Corruption in Italy

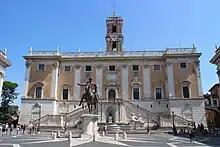
Palazzo Senatorio, seat of the municipality of Rome. It has been a town hall since AD 1144, making it the oldest town hall in the world.

Beginning in December 2014, ties between Roman politicians and the Mafia were made public by the municipal judiciary, which provided evidence of the widespread siphoning of public funds from projects involving "the managing of green areas, recycling, social housing and refugee reception centers". Leading officials were shown to have received bribes in exchange for government contracts; former mayor Gianni Alemanno was among those investigated.